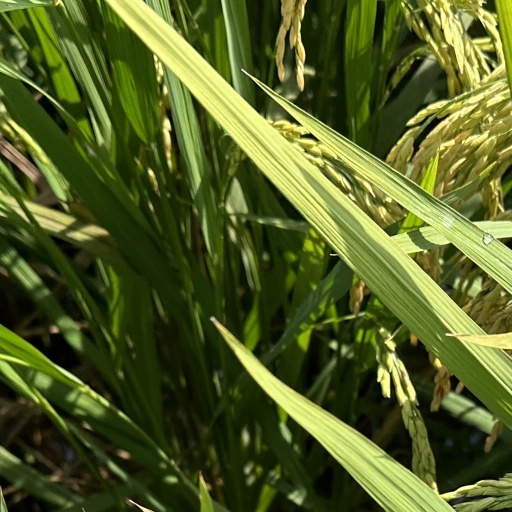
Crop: rice